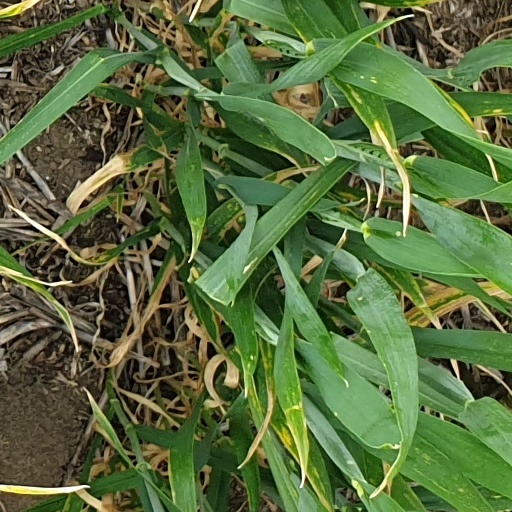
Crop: wheat